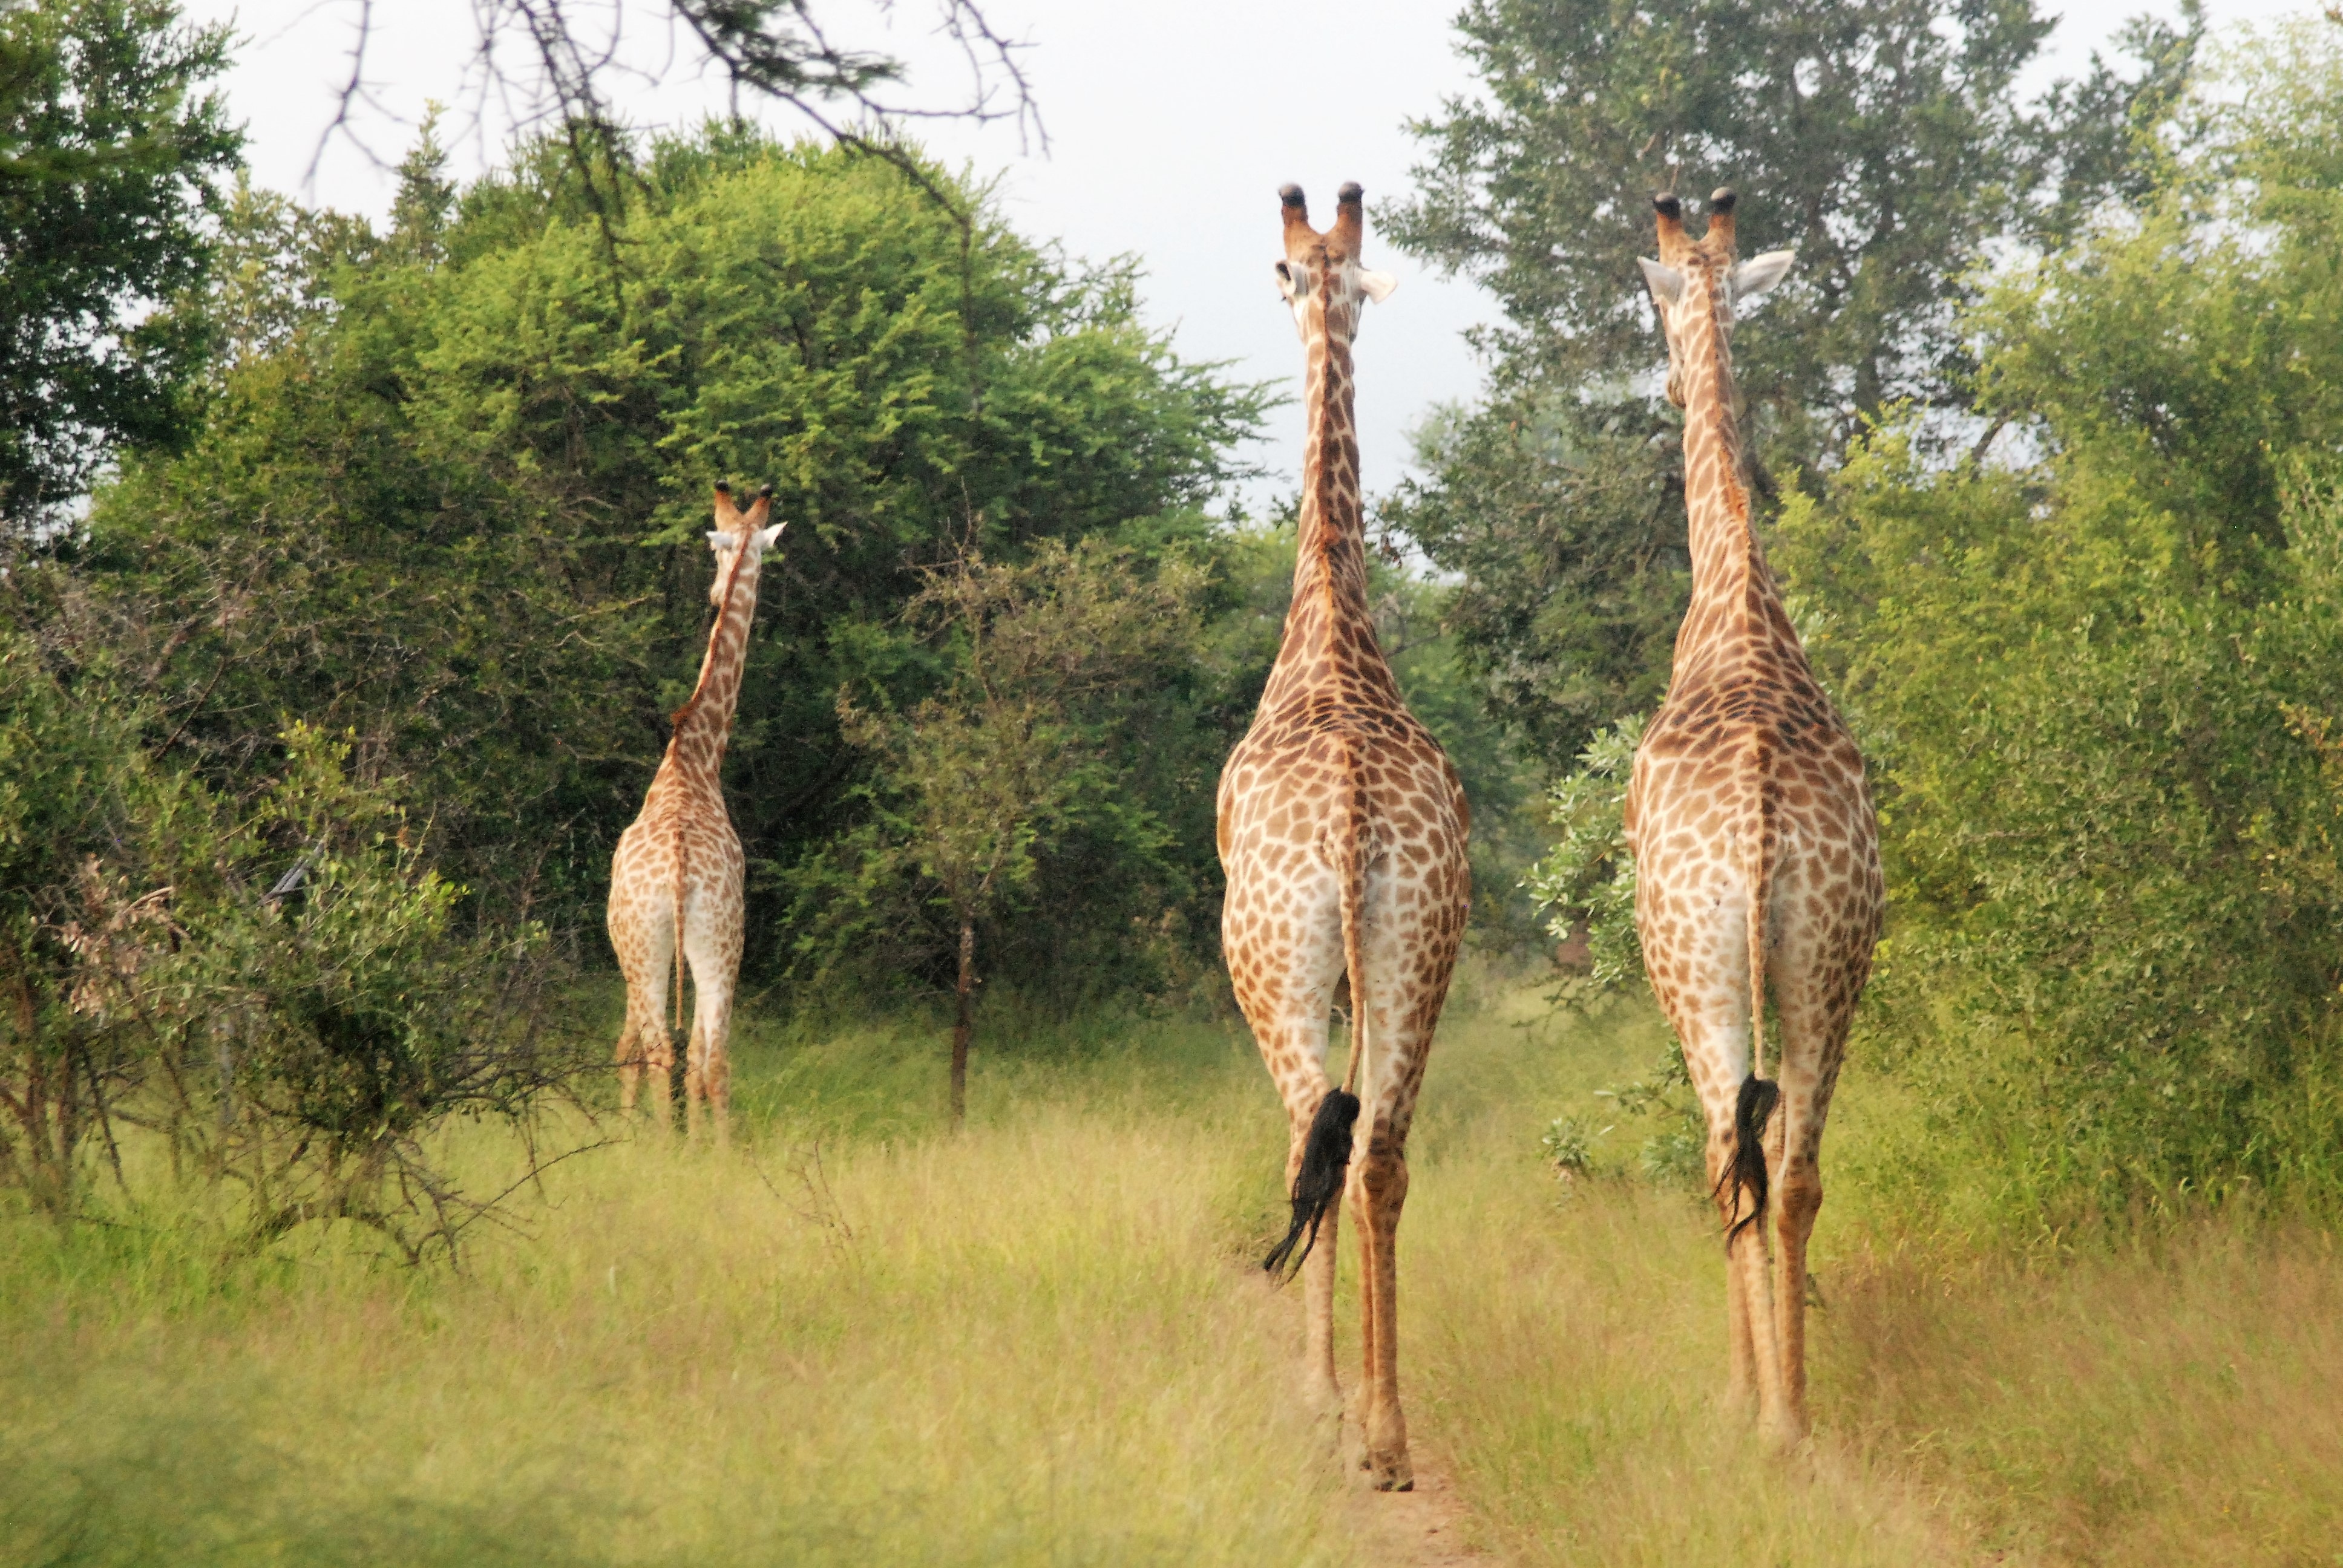
group, prairie, adventure, wildlife, africa, mammal, fauna, savanna, giraffe, grassland, safari, giraffidae, running giraffes, large animals